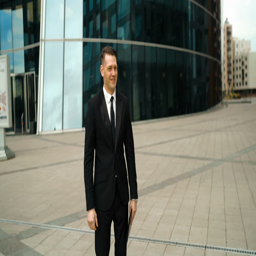
successful friendly businessmen with tablet pc and mobile phone walks towards each other meets and shakes hands with smile .